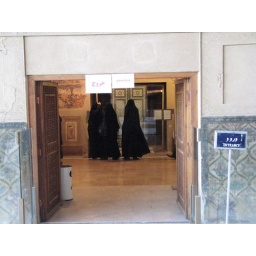
the signs around this door say &amp;quot;enter&amp;quot;, &amp;quot;exit&amp;quot; and &amp;quot;do not enter&amp;quot;.